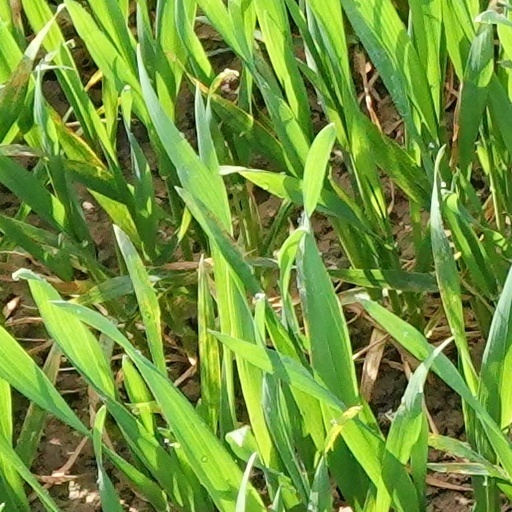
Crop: wheat